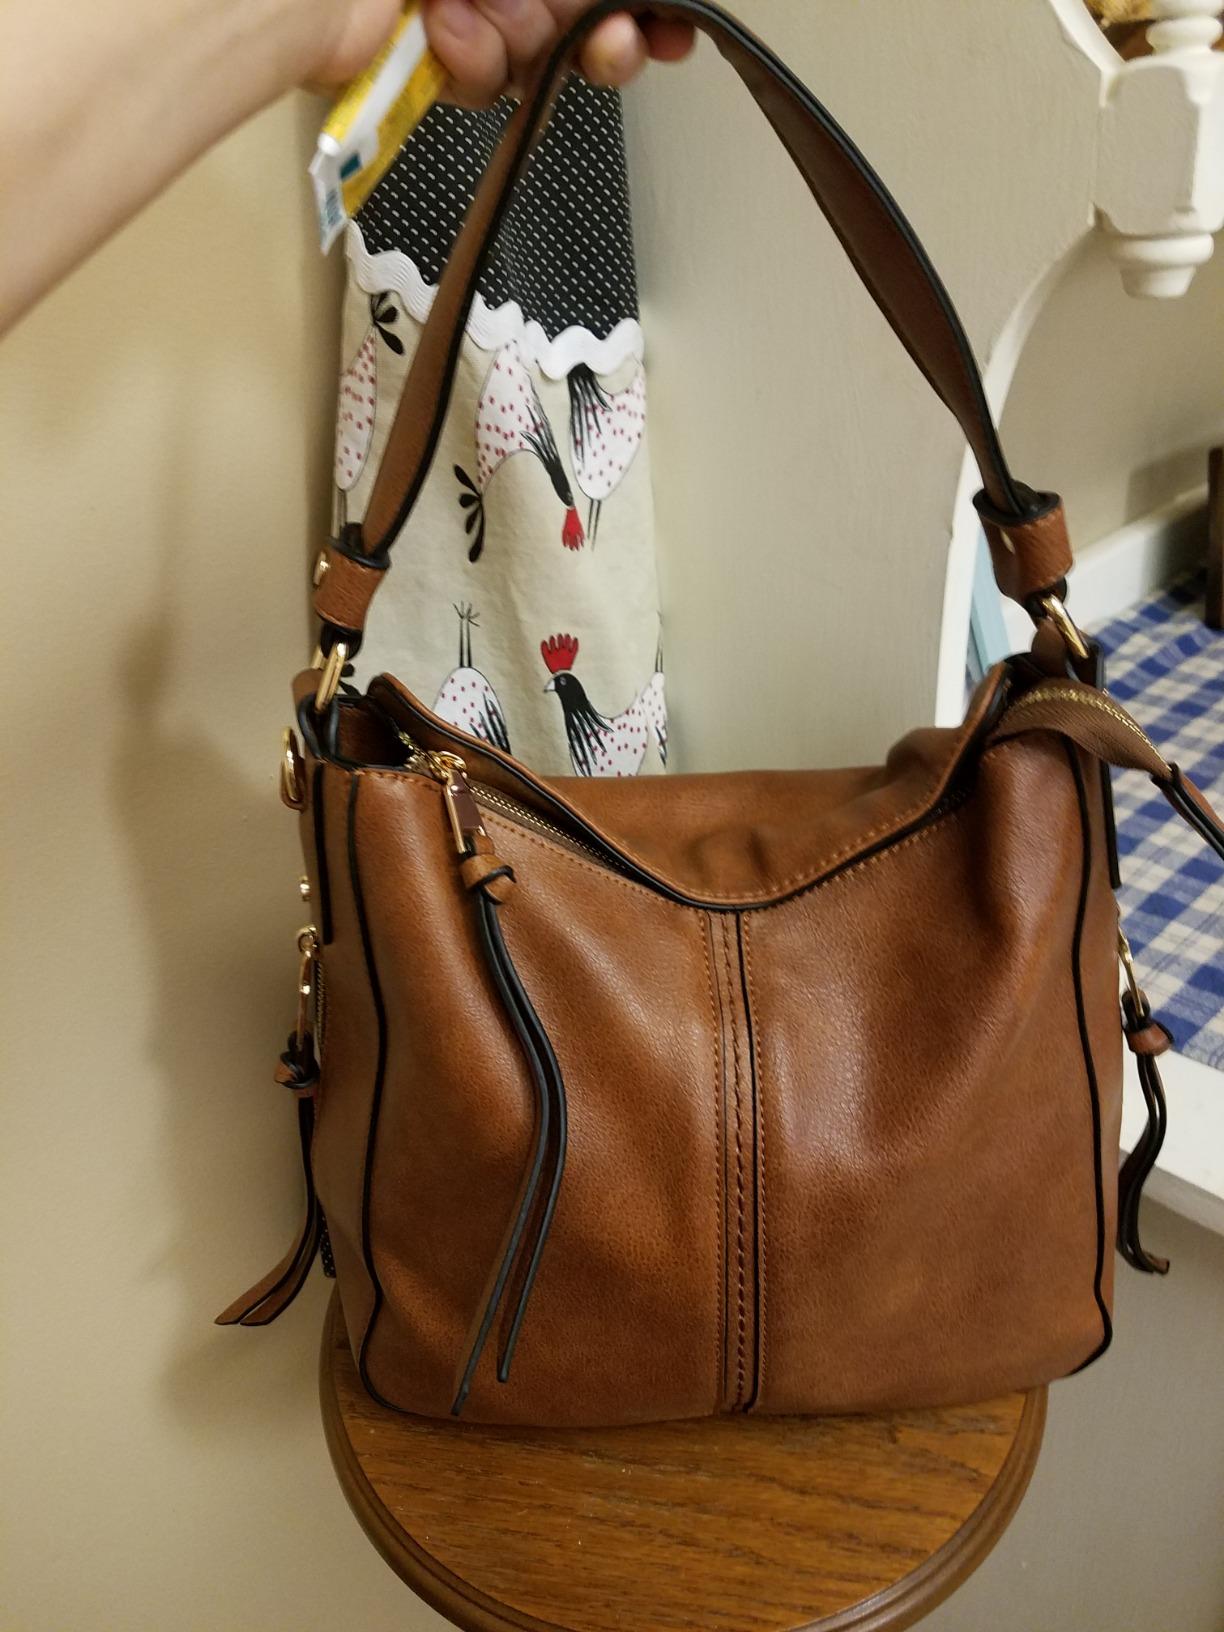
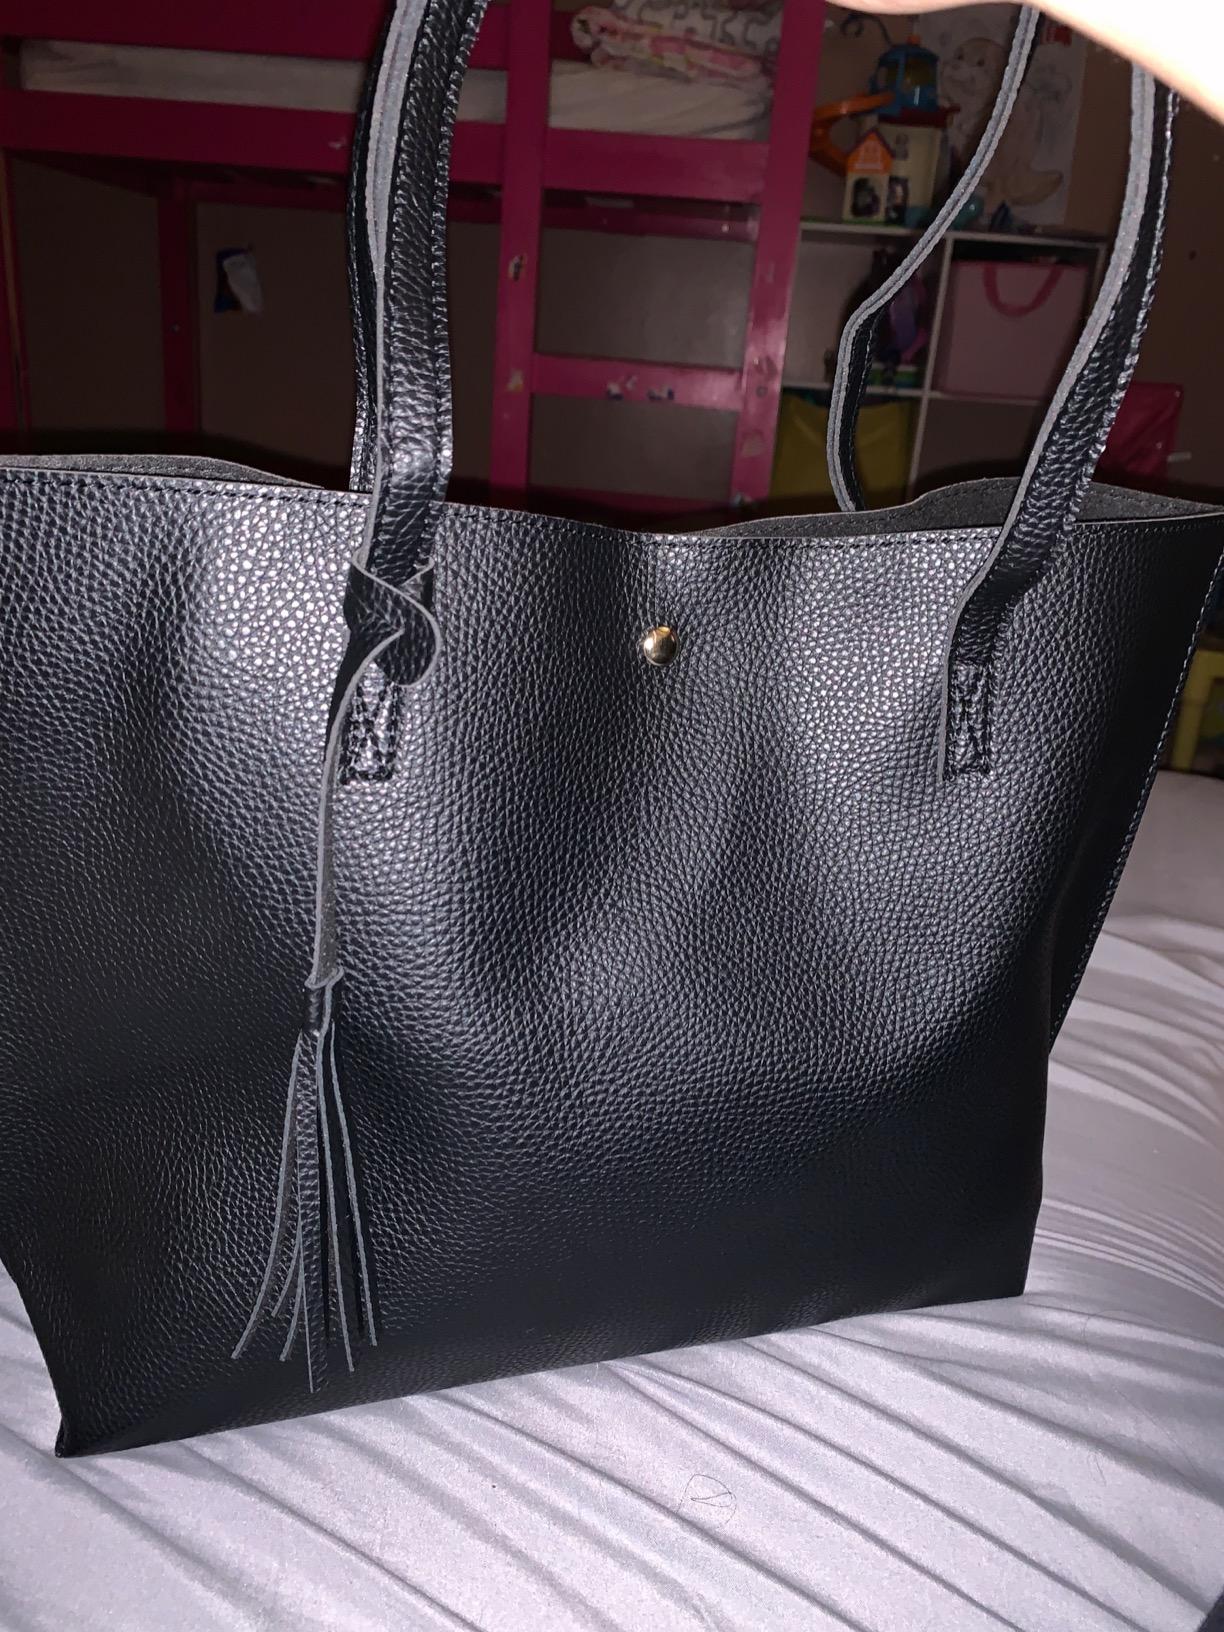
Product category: accessories_handbag
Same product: no